Gumbo

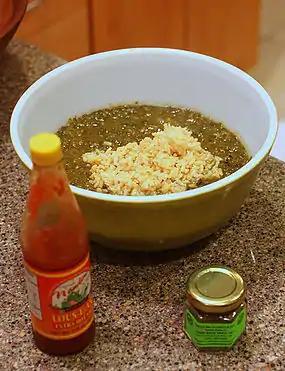
Gumbo z'herbes, served with filé powder and hot sauce

When Catholics were expected to abstain from eating meat during Lent, a meatless variety of gumbo, known as gumbo z'herbes (from "gumbo aux herbes", or "gumbo of greens"), was often served. This variety combined varied greens – typically including turnips, mustard greens, and spinach. The greens were cooked to mush and strained through a sieve to produce a thick green liquid. Preparation for this variety of gumbo was time-consuming, and as Lenten restrictions have relaxed, the dish has become less popular. It is very rarely served in restaurants. In modern times, ham or crabmeat is occasionally added to this type of gumbo.